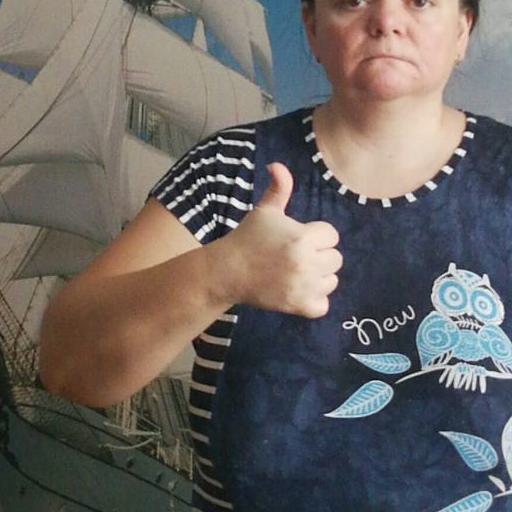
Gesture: like